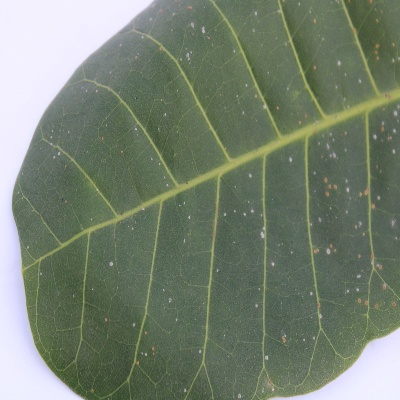
Crop: Cashew
Condition: red rust